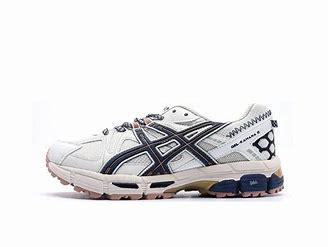
Brand: Asics
Model: Gel Kahana 8